Heng and Ha

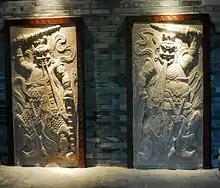
Heng and Ha at Erwang Temple, in Dujiangyan, Sichuan, China.

Heng and Ha are the two wrathful vajra-wielding warriors who stand at the entrances of most Chinese Buddhist temples.